Joseph W. Underwood

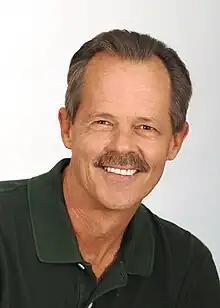

Joseph W. Underwood (born 1953) is an American teacher and athletic trainer born in Indianapolis. Underwood was inducted into the National Teachers Hall of Fame. In 2007, Underwood was selected as a top 50 finalist in the Global Teacher Prize in 2018 by the Varkey Foundation.